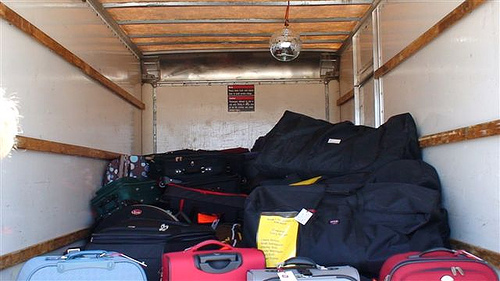
Cargo truck half full of different pieces of baggage

A truck filled with bags and bags of luggage.

A look in the back of a truck filled with luggage.